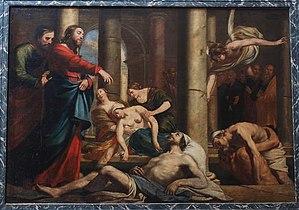
Troyes (Aube, France), église Saint Rémy Le Christ à la Piscine Probatique.
L'église Saint-Rémy de Troyes est une église catholique française, située dans la ville de Troyes du département de l'Aube en région Champagne-Ardenne. Elle est classée monument historique depuis le 6 avril 1908. Elle est l'une des plus anciennes églises de la ville, connue notamment pour ses œuvres picturales du XVIᵉ siècle et du XVIIᵉ siècle ainsi que pour ses vitraux du XIXᵉ siècle et début XXᵉ siècle. Elle a notamment été l’église où François Girardon et Jacques de Létin ont été baptisés, d'où de nombreuses et importantes œuvres de ces deux artistes dans l'église.